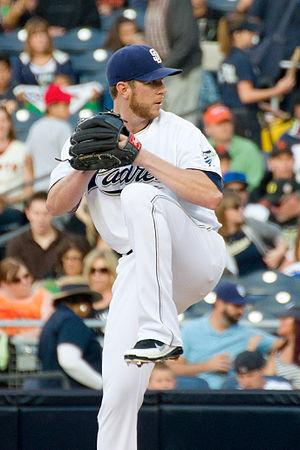
Dustin Aaron Moseley est un lanceur droitier au baseball. Il évolue dans les Ligues majeures depuis 2006 est présentement agent libre.